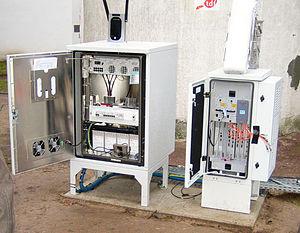
WiMAX désigne un standard de communication sans fil. Aujourd'hui il est surtout utilisé comme système de transmission et d'accès à Internet à haut débit, portant sur une zone géographique étendue. Ce terme est également employé comme label commercial, à l'instar du Wi-Fi.